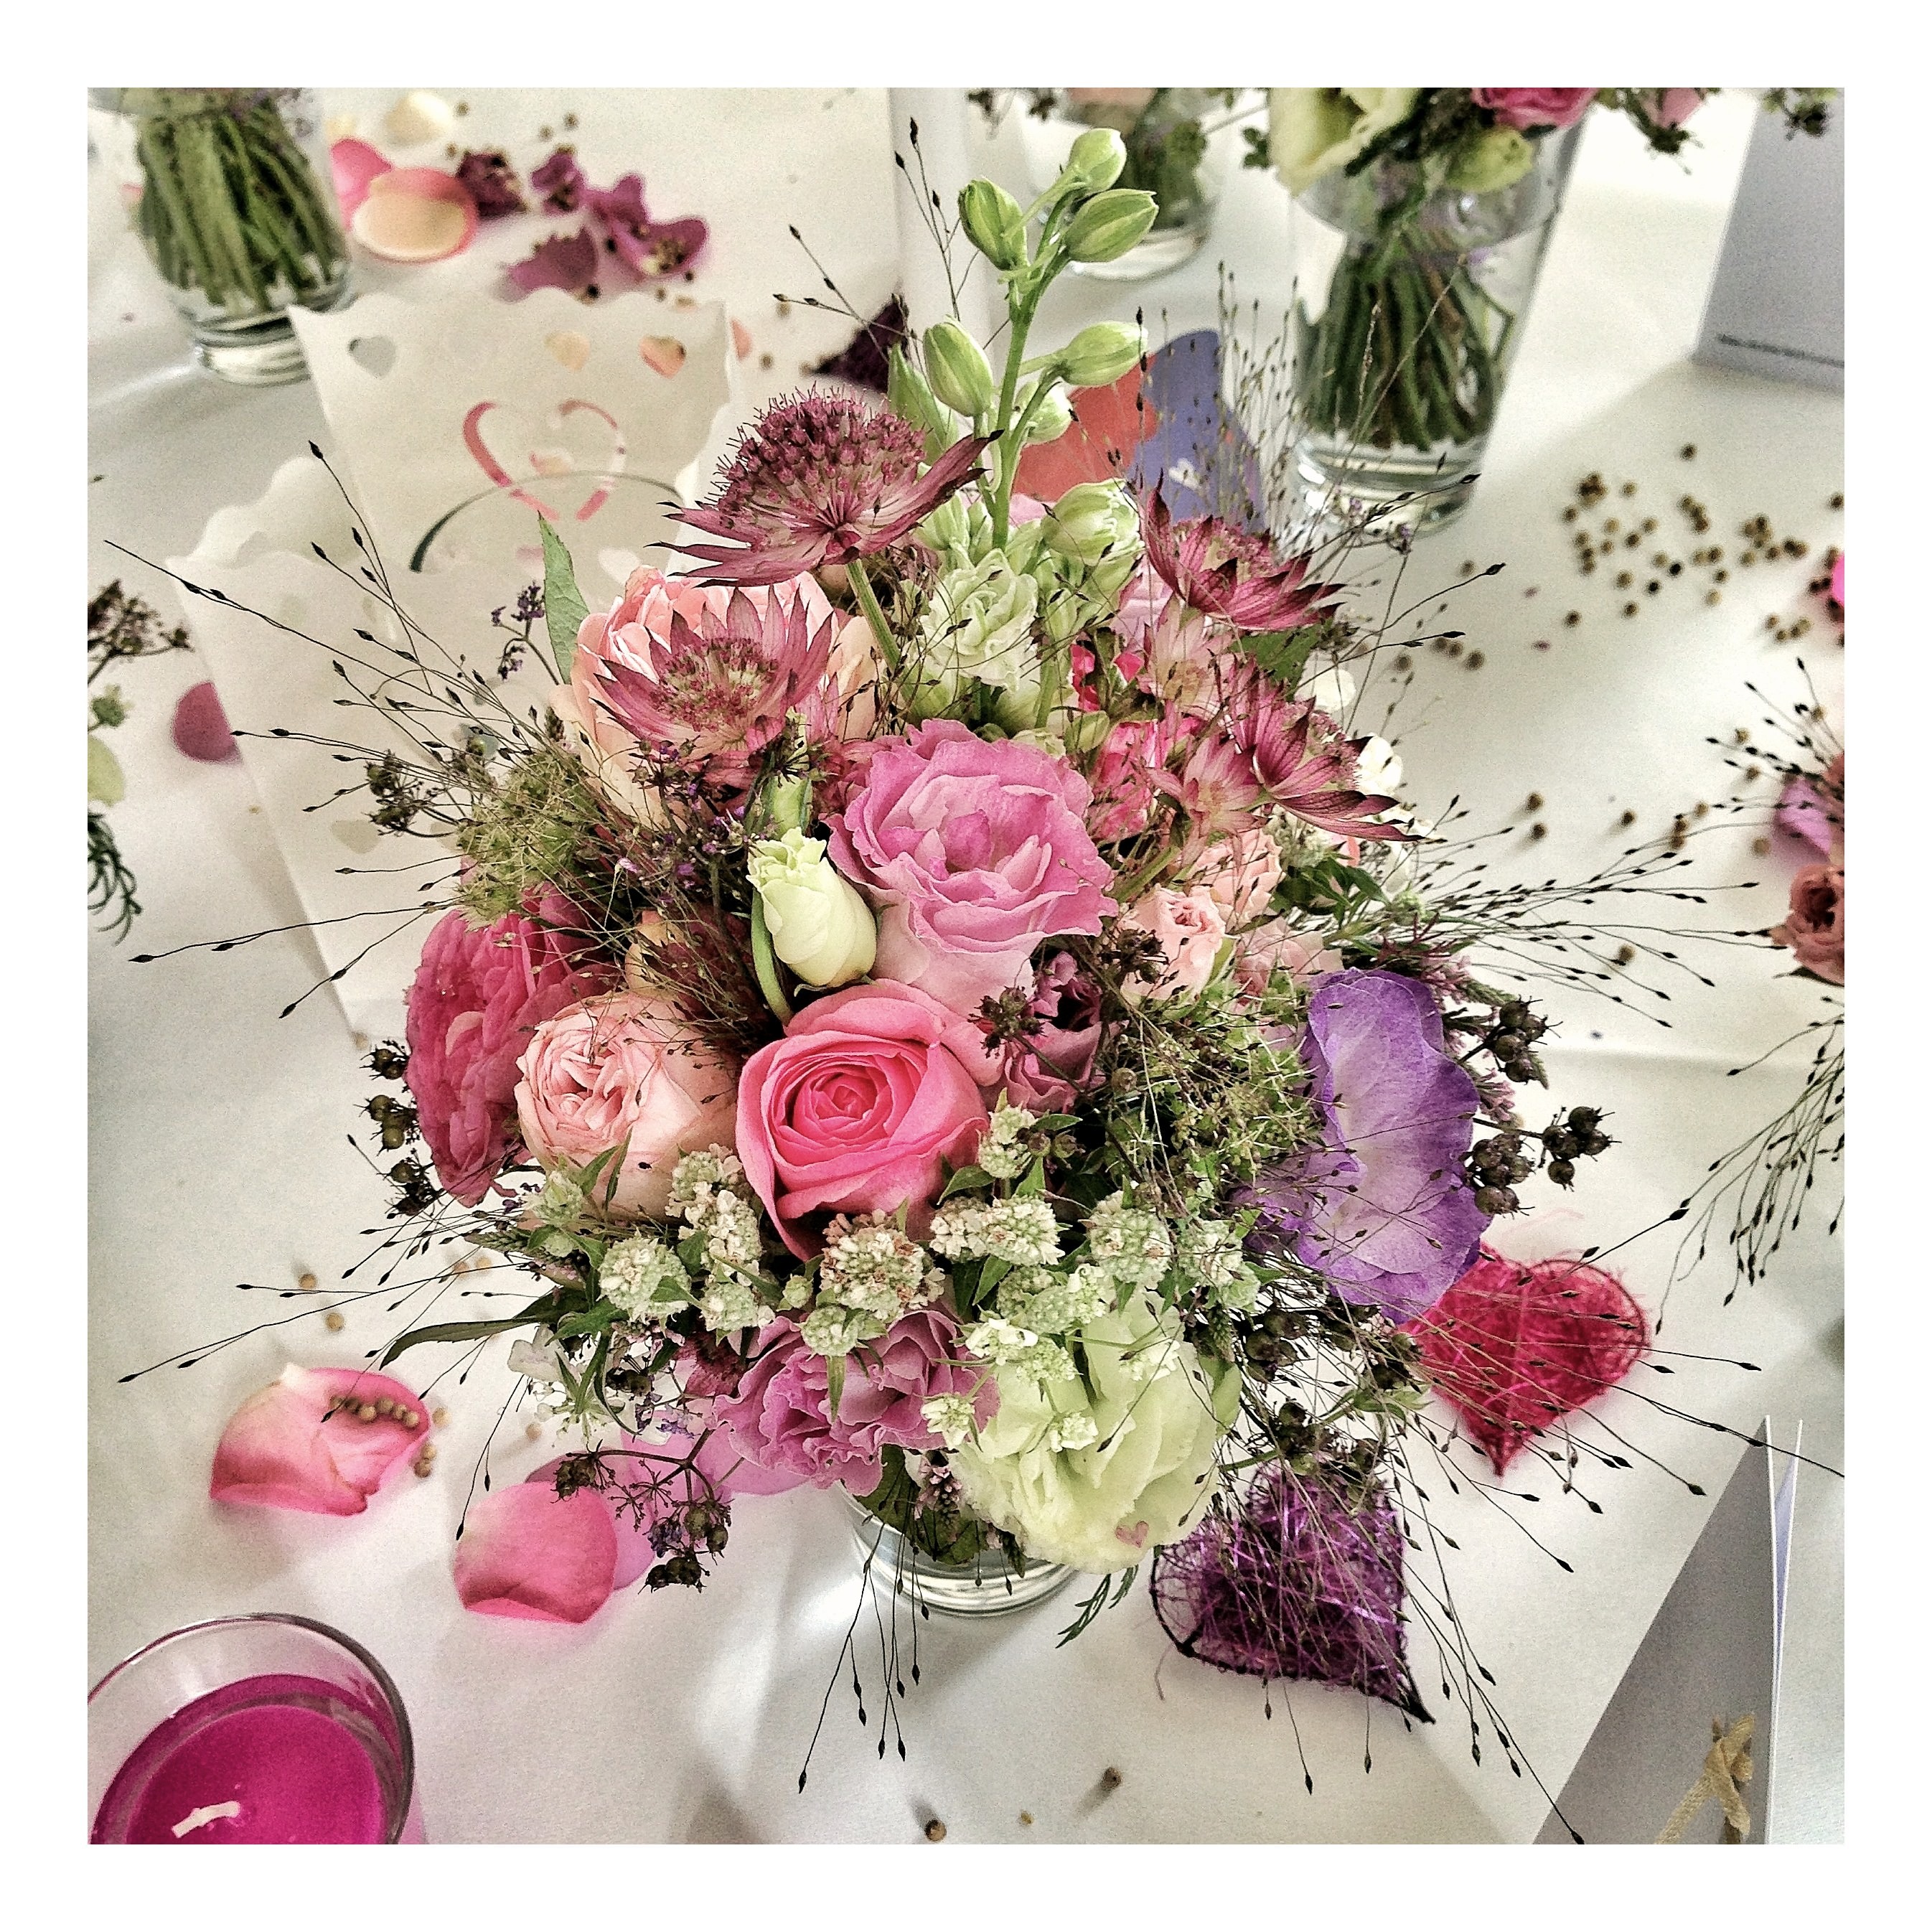
nature, blossom, plant, flower, purple, petal, bloom, floral, love, rose, decoration, colourful, colorful, together, pink, wedding, flora, flowers, event, magenta, floristry, blossomed, hand labor, flowering plant, garden roses, rose family, federal government, flower bouquet, cut flowers, floral design, centrepiece, artificial flower, rose order, flower arranging, pink family